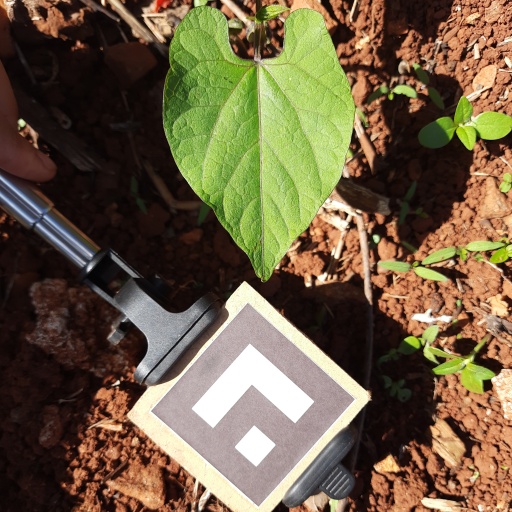
Observations: wavy surface, no eating holes, under sunlight